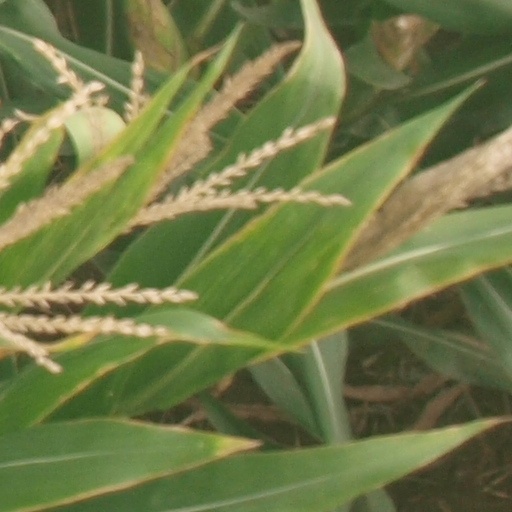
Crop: maize; corn